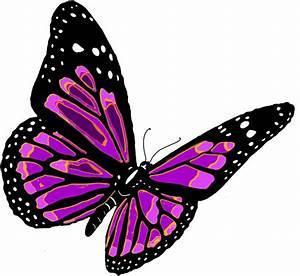
butterfly